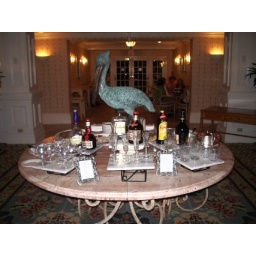
When you entered the Sugar Loaf building, this table was sitting in the center of the concierge lounge area.